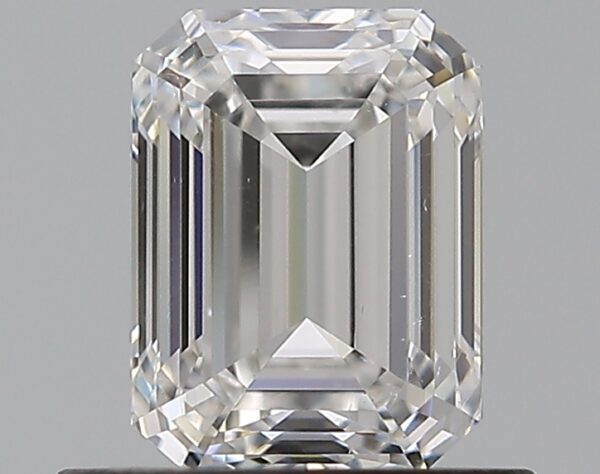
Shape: emerald
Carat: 0.8
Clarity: VS2
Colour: F
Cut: VG
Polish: GD
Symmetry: VG
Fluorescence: F
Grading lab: GIA
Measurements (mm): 5.83 x 4.38 x 3.05